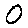
Label: 0